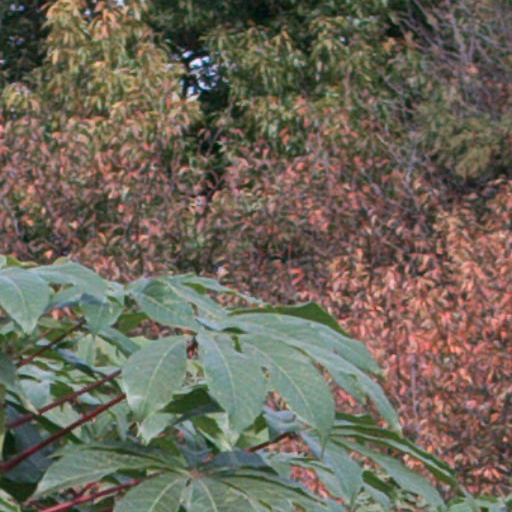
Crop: cassava